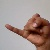
The image shows a hand gesture representing the letter 'J' in Indian Sign Language.